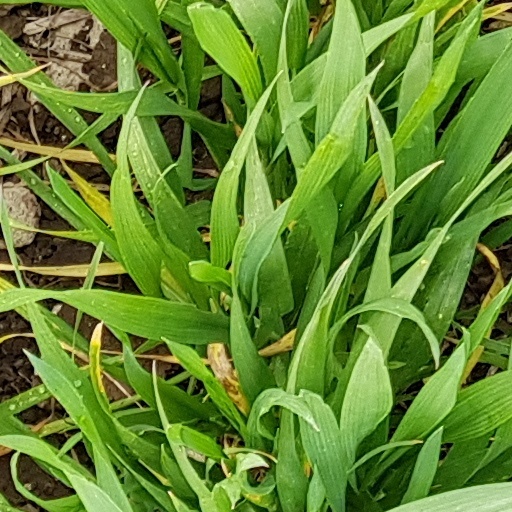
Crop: wheat